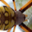
Label: spider